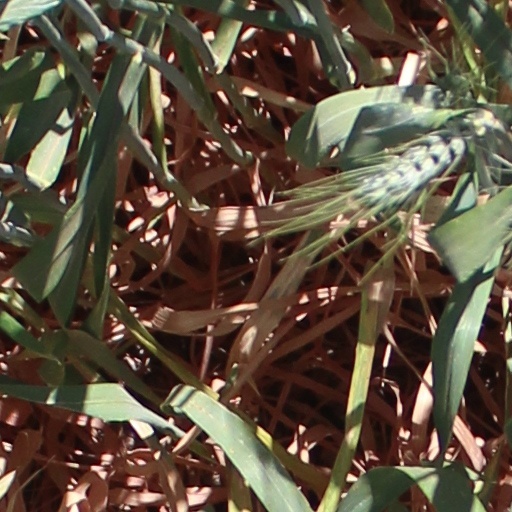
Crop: wheat